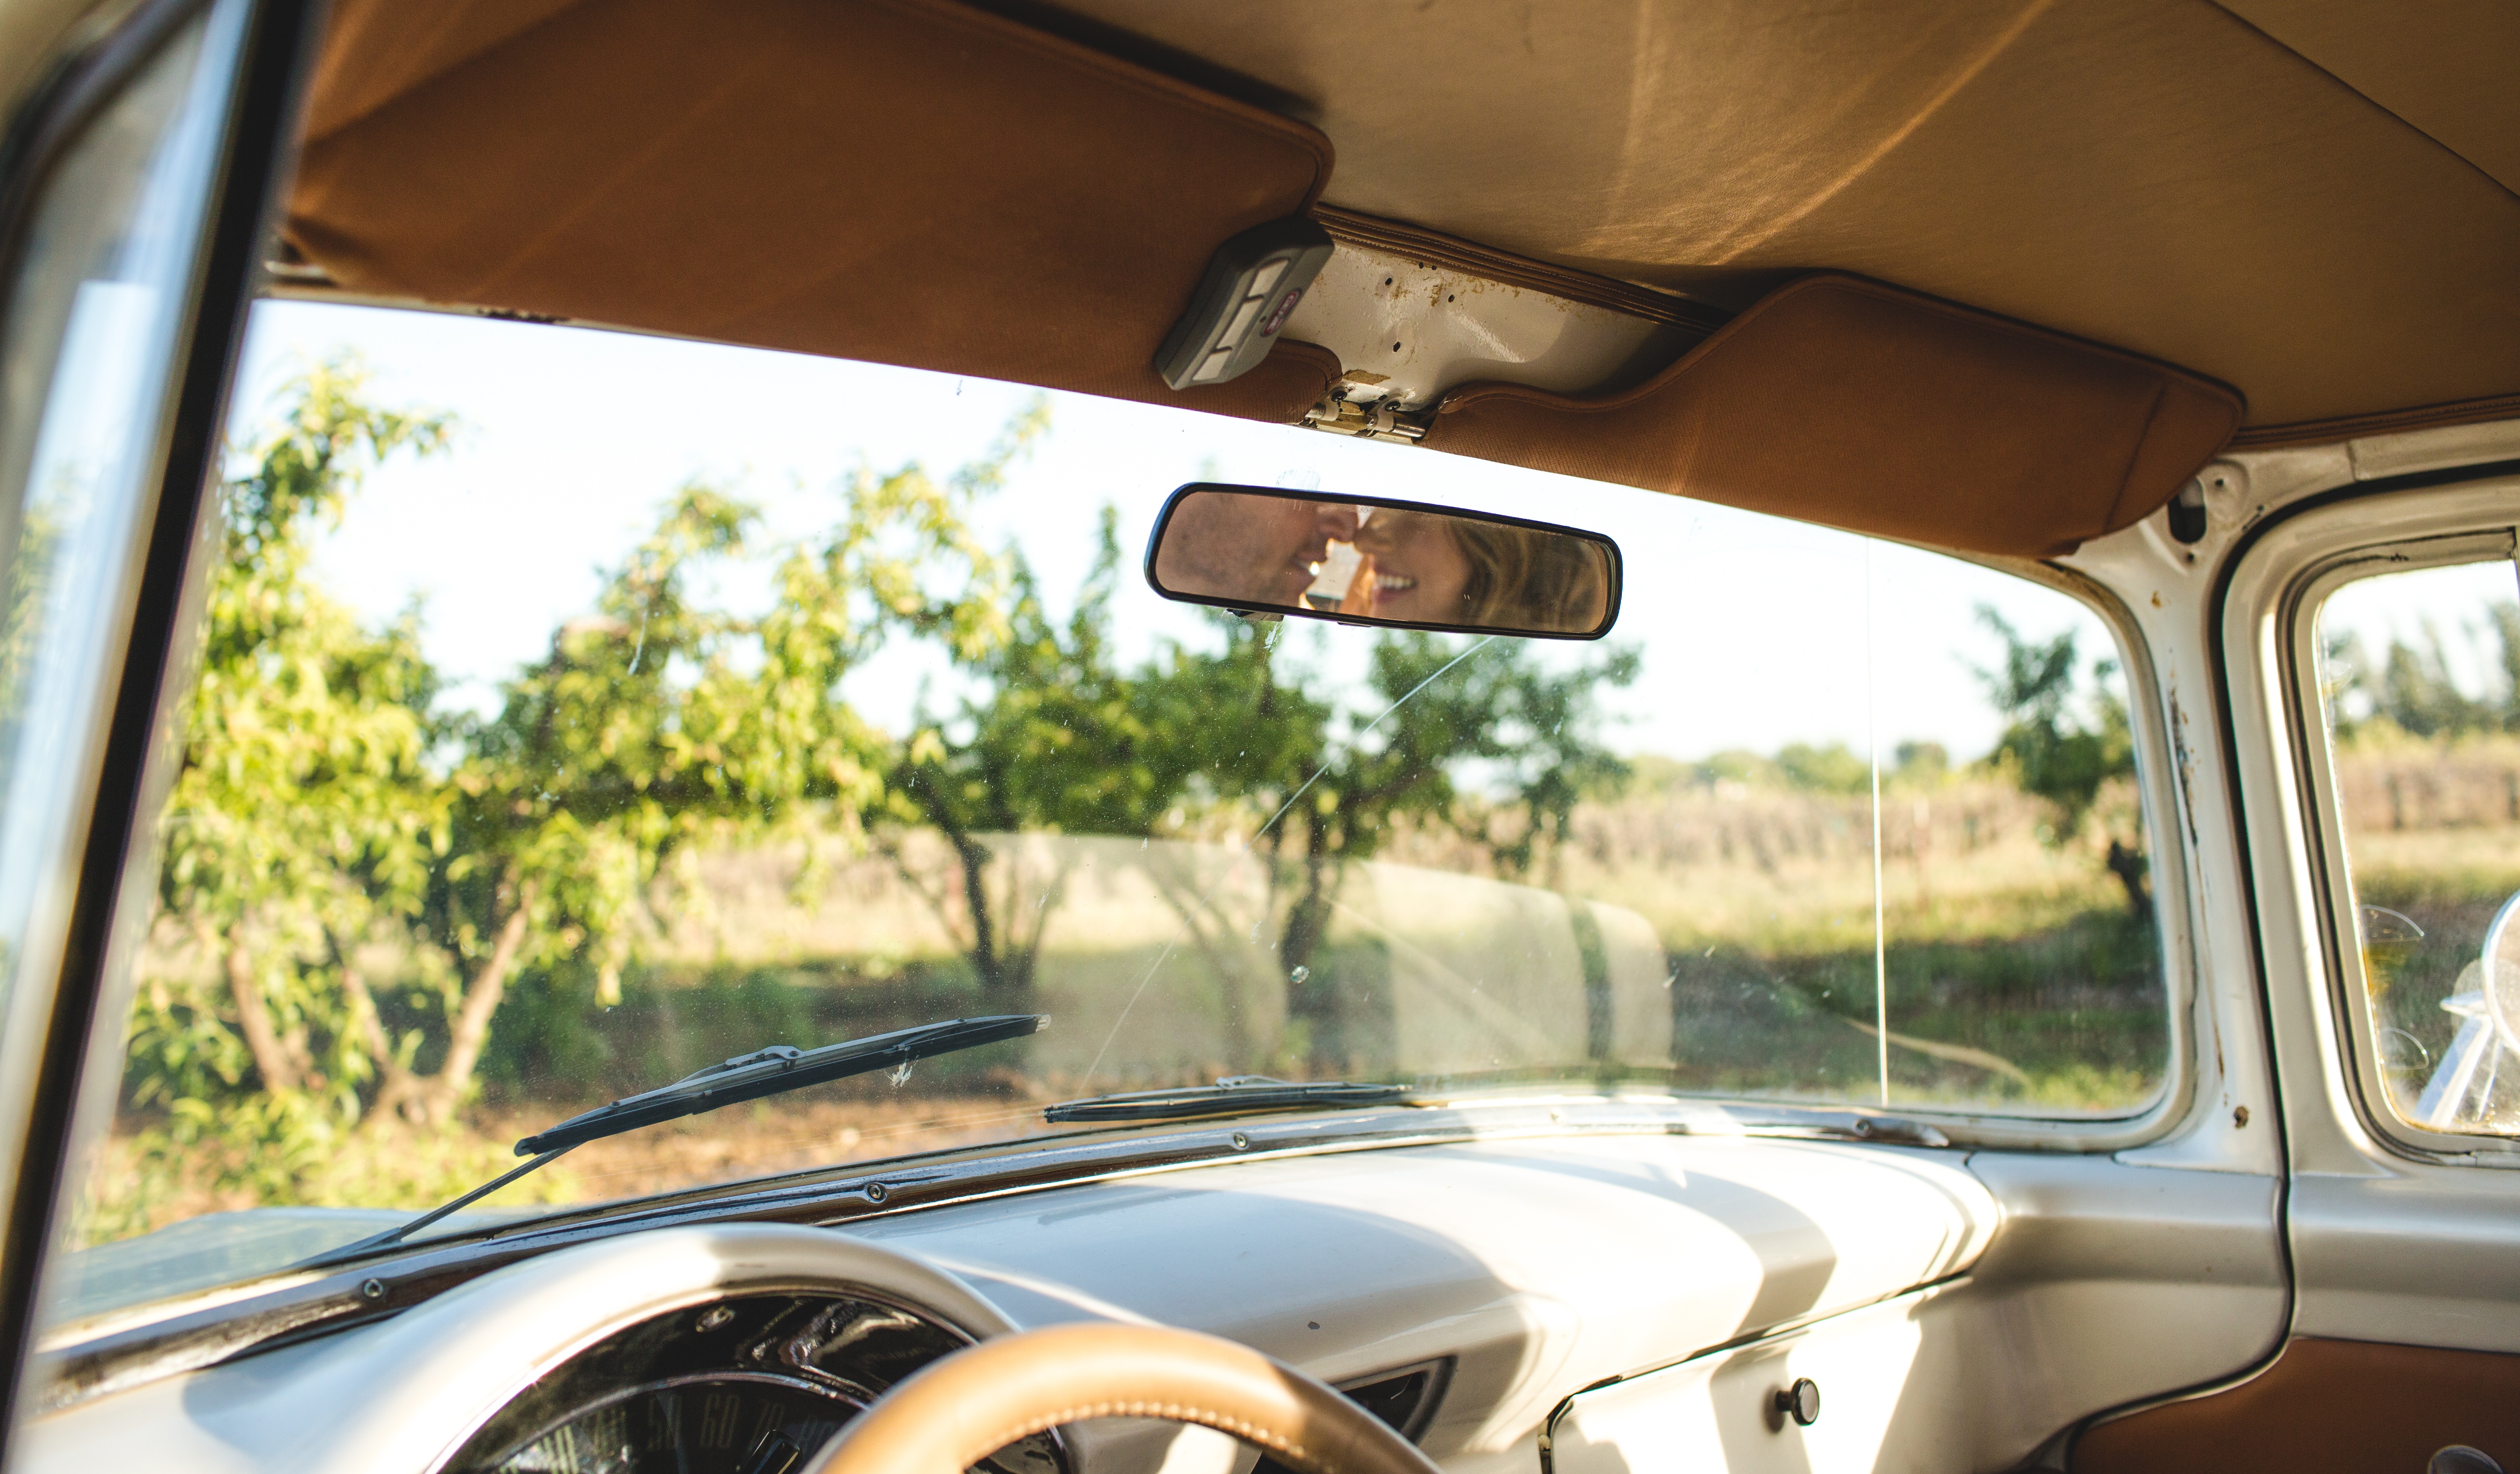
people, car, wheel, window, glass, male, female, transport, young, vehicle, indoor, steering wheel, vintage car, happy, land vehicle, mirrow, automobile make, automotive exterior, luxury vehicle, backseat